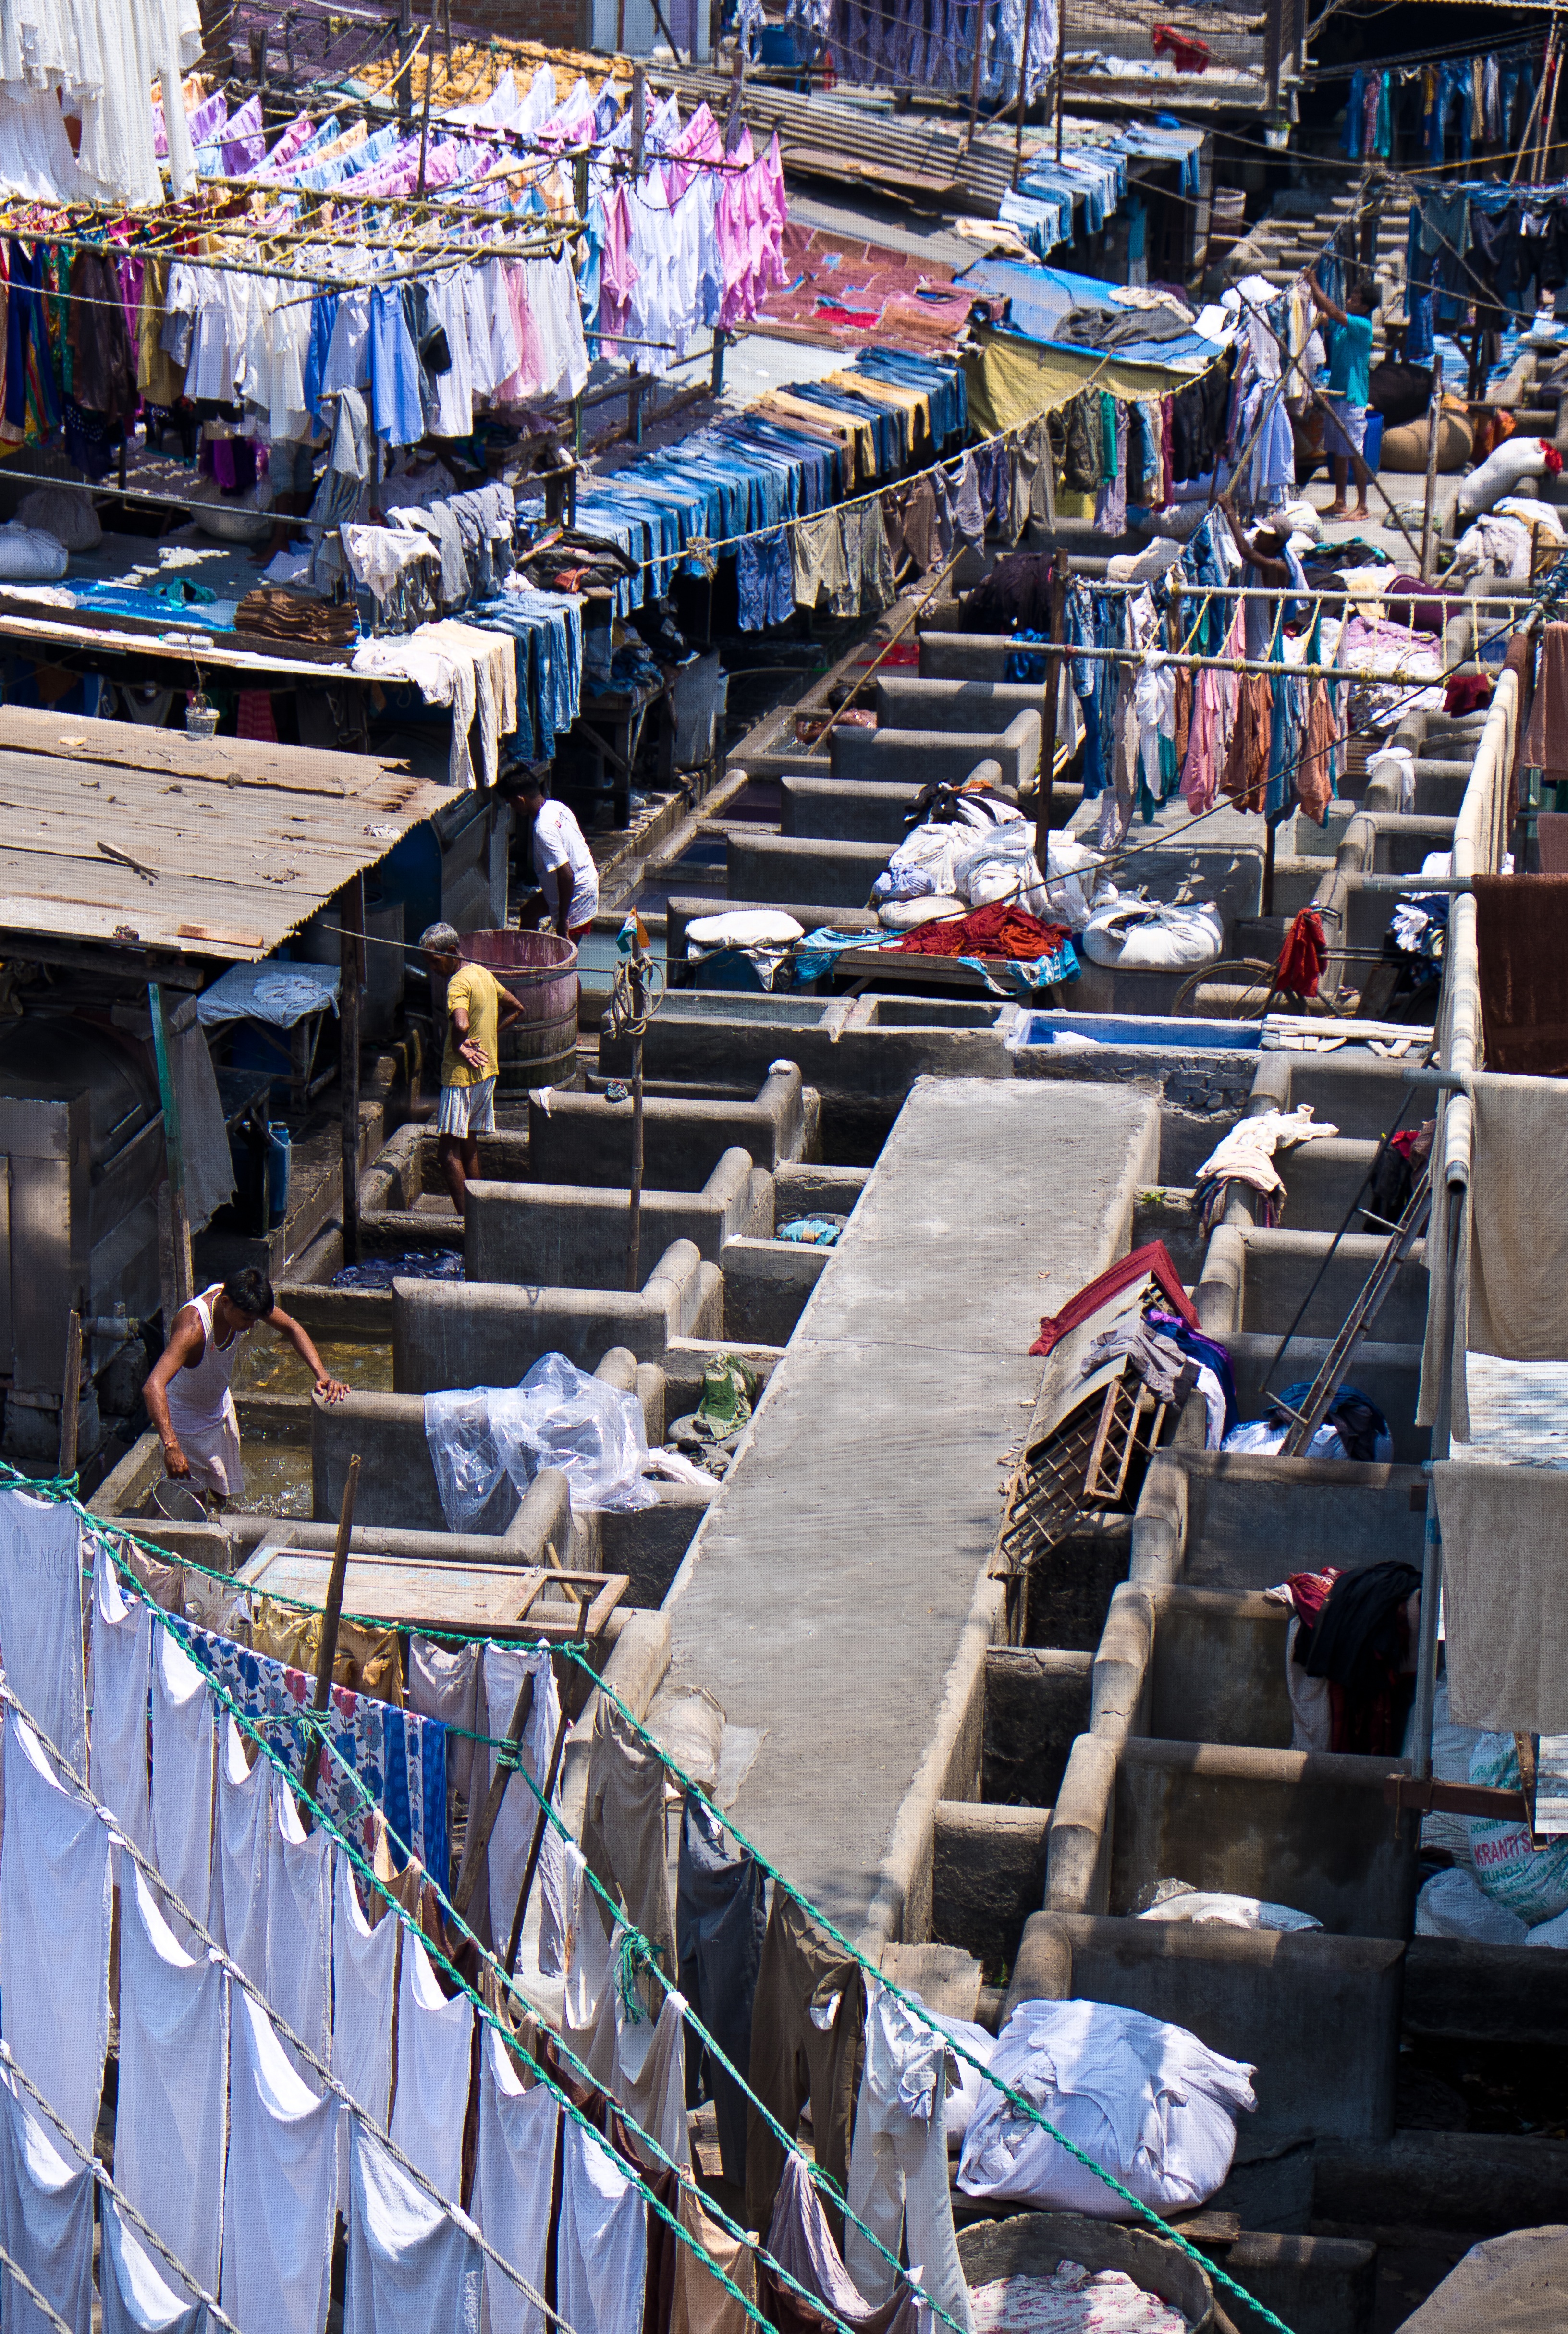
city, vehicle, market, laundry, public space, india, slum, mumbai, urban area, human settlement